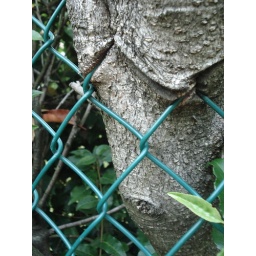
fence + tree in an alley up the street